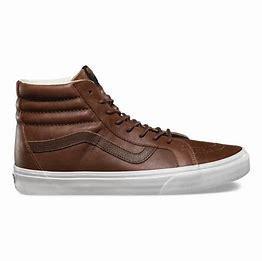
Brand: Vans
Model: SK8 Hi Reissue